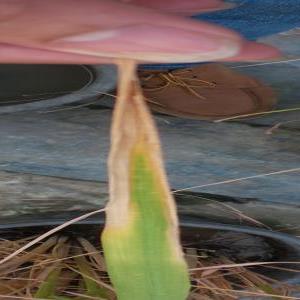
Disease: Bacterialblight